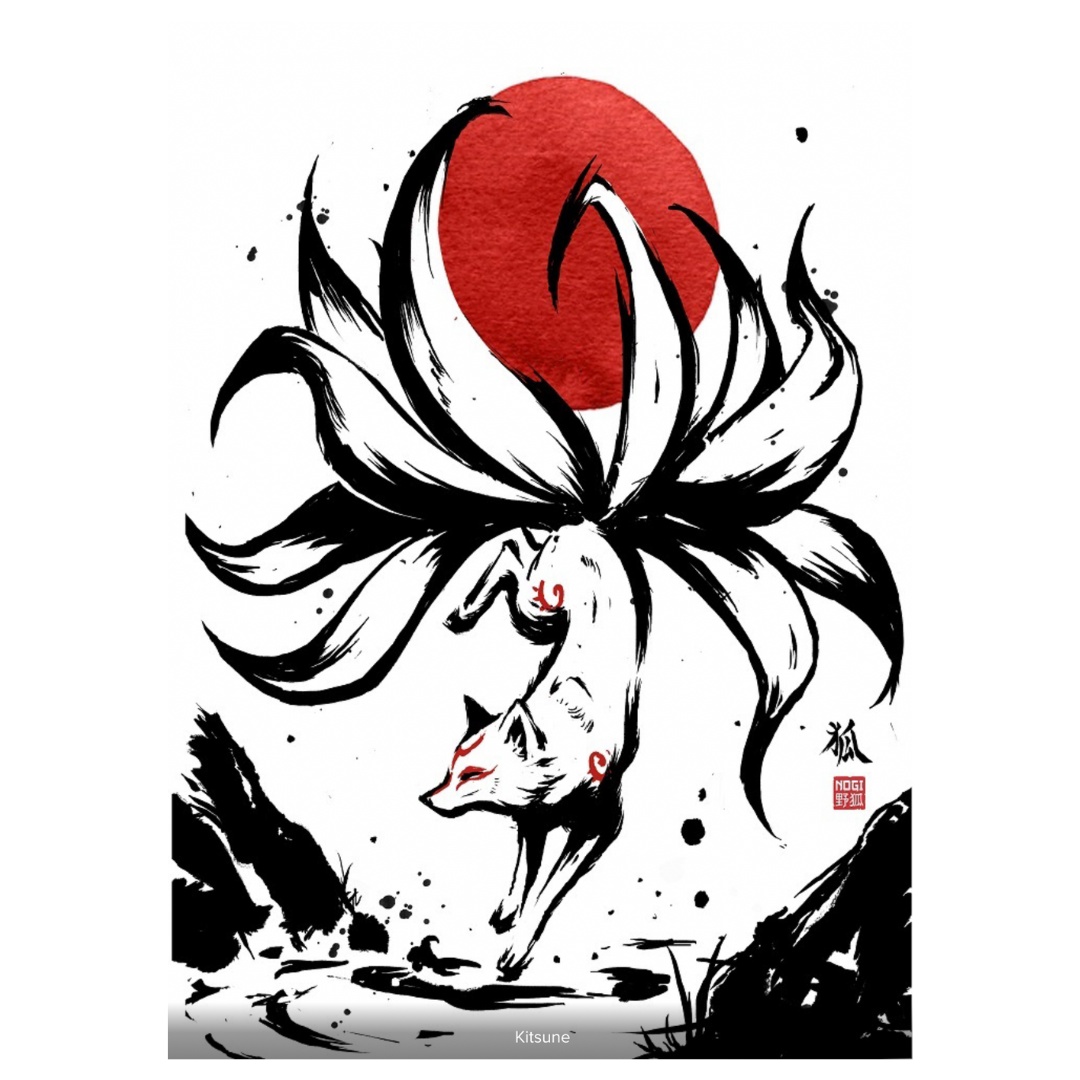
Exclusive: Signed Kitsune Poster
Features: Official Kitsune poster from the Nogi San collection. High-quality printing for vibrant colors and stunning graphics Measures 12" x 18" Printed on high-quality paper Perfect for framing or displaying in your room Available with an optional high quality black or black wood picture frame Shipping And Handling: Discounted shipping across the US. Cost calculated at checkout. International shipping not supported. Returns: We offer a 30-day money-back guarantee if you're not completely satisfied with your purchase. Buyer pays return shipping Don't miss out on your chance to own this awesome Kitsune Profile poster! Order now and bring the magic of Anime to your home.
Brand: Nogi San
Category: Home & Garden > Decor > Artwork > Posters, Prints, & Visual Artwork > Posters